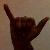
The image shows a hand gesture representing the letter 'Y' in Indian Sign Language.